Edvard August Vainio

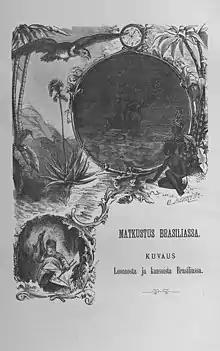
Cover of Vainio's 1888 popular travel account "Matkustus Brasiliassa. Kuvaus luonnosta ja kansoista Brasiliassa"

As well as his scholarly work published later, Vainio published in Finnish a popular account of his travels in Brazil, "Matkustus Brasiliassa. Kuvaus luonnosta ja kansoista Brasiliassa" ("Travels in Brazil. A Description of Nature and Travels in Brazil") (1888). This book combines a description of his travel adventures with a folkloric account of Brazil, its flora and fauna, and its inhabitants. Vainio does not indicate in this book nor in his later scholarly work the reason for visiting Brazil in the first place. German botanist Fritz Mattick suggests that the idea may have originated from the fact that several botanists from the Nordic countries had lived in the interior of Minas Gerais, including Danish naturalist Peter Wilhelm Lund, who lived in Lagoa Santa and made palaeontological discoveries in the nearby limestone caves; and Danish botanists Peter Clausen and his assistant Eugenius Warming. "Cladonia" specimens that were collected by Warming are mentioned in Vainio's monograph.